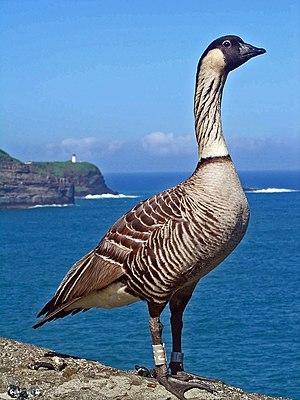
Hawaï est un État des États-Unis. Constitué d'un archipel de 137 îles, il s'agit du seul État américain situé en dehors du continent nord-américain, puisqu'il est situé en Océanie, et de l'un des deux États américains non contigus, avec l'Alaska. Les huit principales îles sont Niihau, Kauai, Molokai, Lanai, Kahoolawe, Maui, l'île d'Hawaï et Oahu, où se trouve la capitale Honolulu. L'archipel fait partie de la Polynésie et se situe dans le centre de l'océan Pacifique nord, à 3 718 kilomètres au sud de la péninsule d'Alaska, à 3 792 kilomètres à l'ouest-sud-ouest de Punta Gorda, sur la côte californienne, et à 5 713 kilomètres à l'est de l'île de Hokkaidō au Japon. En outre, il est le 50ᵉ et dernier État à avoir été admis dans l'Union, le 21 août 1959. La variété de ses paysages, marqués notamment par un volcanisme très actif, un climat tropical humide et un patrimoine naturel endémique, en font une destination prisée aussi bien des touristes que des scientifiques.